Revel Presents: Beyoncé Live

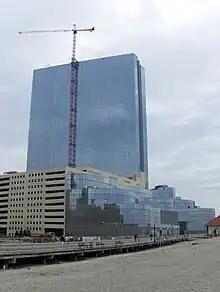
The residency concerts were held at Revel Atlantic City ("pictured") to celebrate its opening.

On March 19, 2012, Beyoncé's publicist Yvette Noel-Schure announced that the singer would perform three shows (May 25–27, 2012) at Revel Atlantic City to inaugurate the resort and its Ovation Hall, a 5,050-seat concert venue. The concerts were noted as the singer's first performances since giving birth to her daughter, Blue Ivy Carter, in January of the same year and her first shows since the 4 Intimate Nights with Beyoncé residency in August 2011. Rehearsals began in March, two months prior to the date of the concerts as Beyoncé had to lose sixty pounds for the show after her pregnancy. James Dinh of MTV News wrote that it was further expected from the concerts to be "much more of a grand spectacle" in comparison with 4 Intimate Nights with Beyoncé, with high-tech LED display, intense choreography and video backdrops.